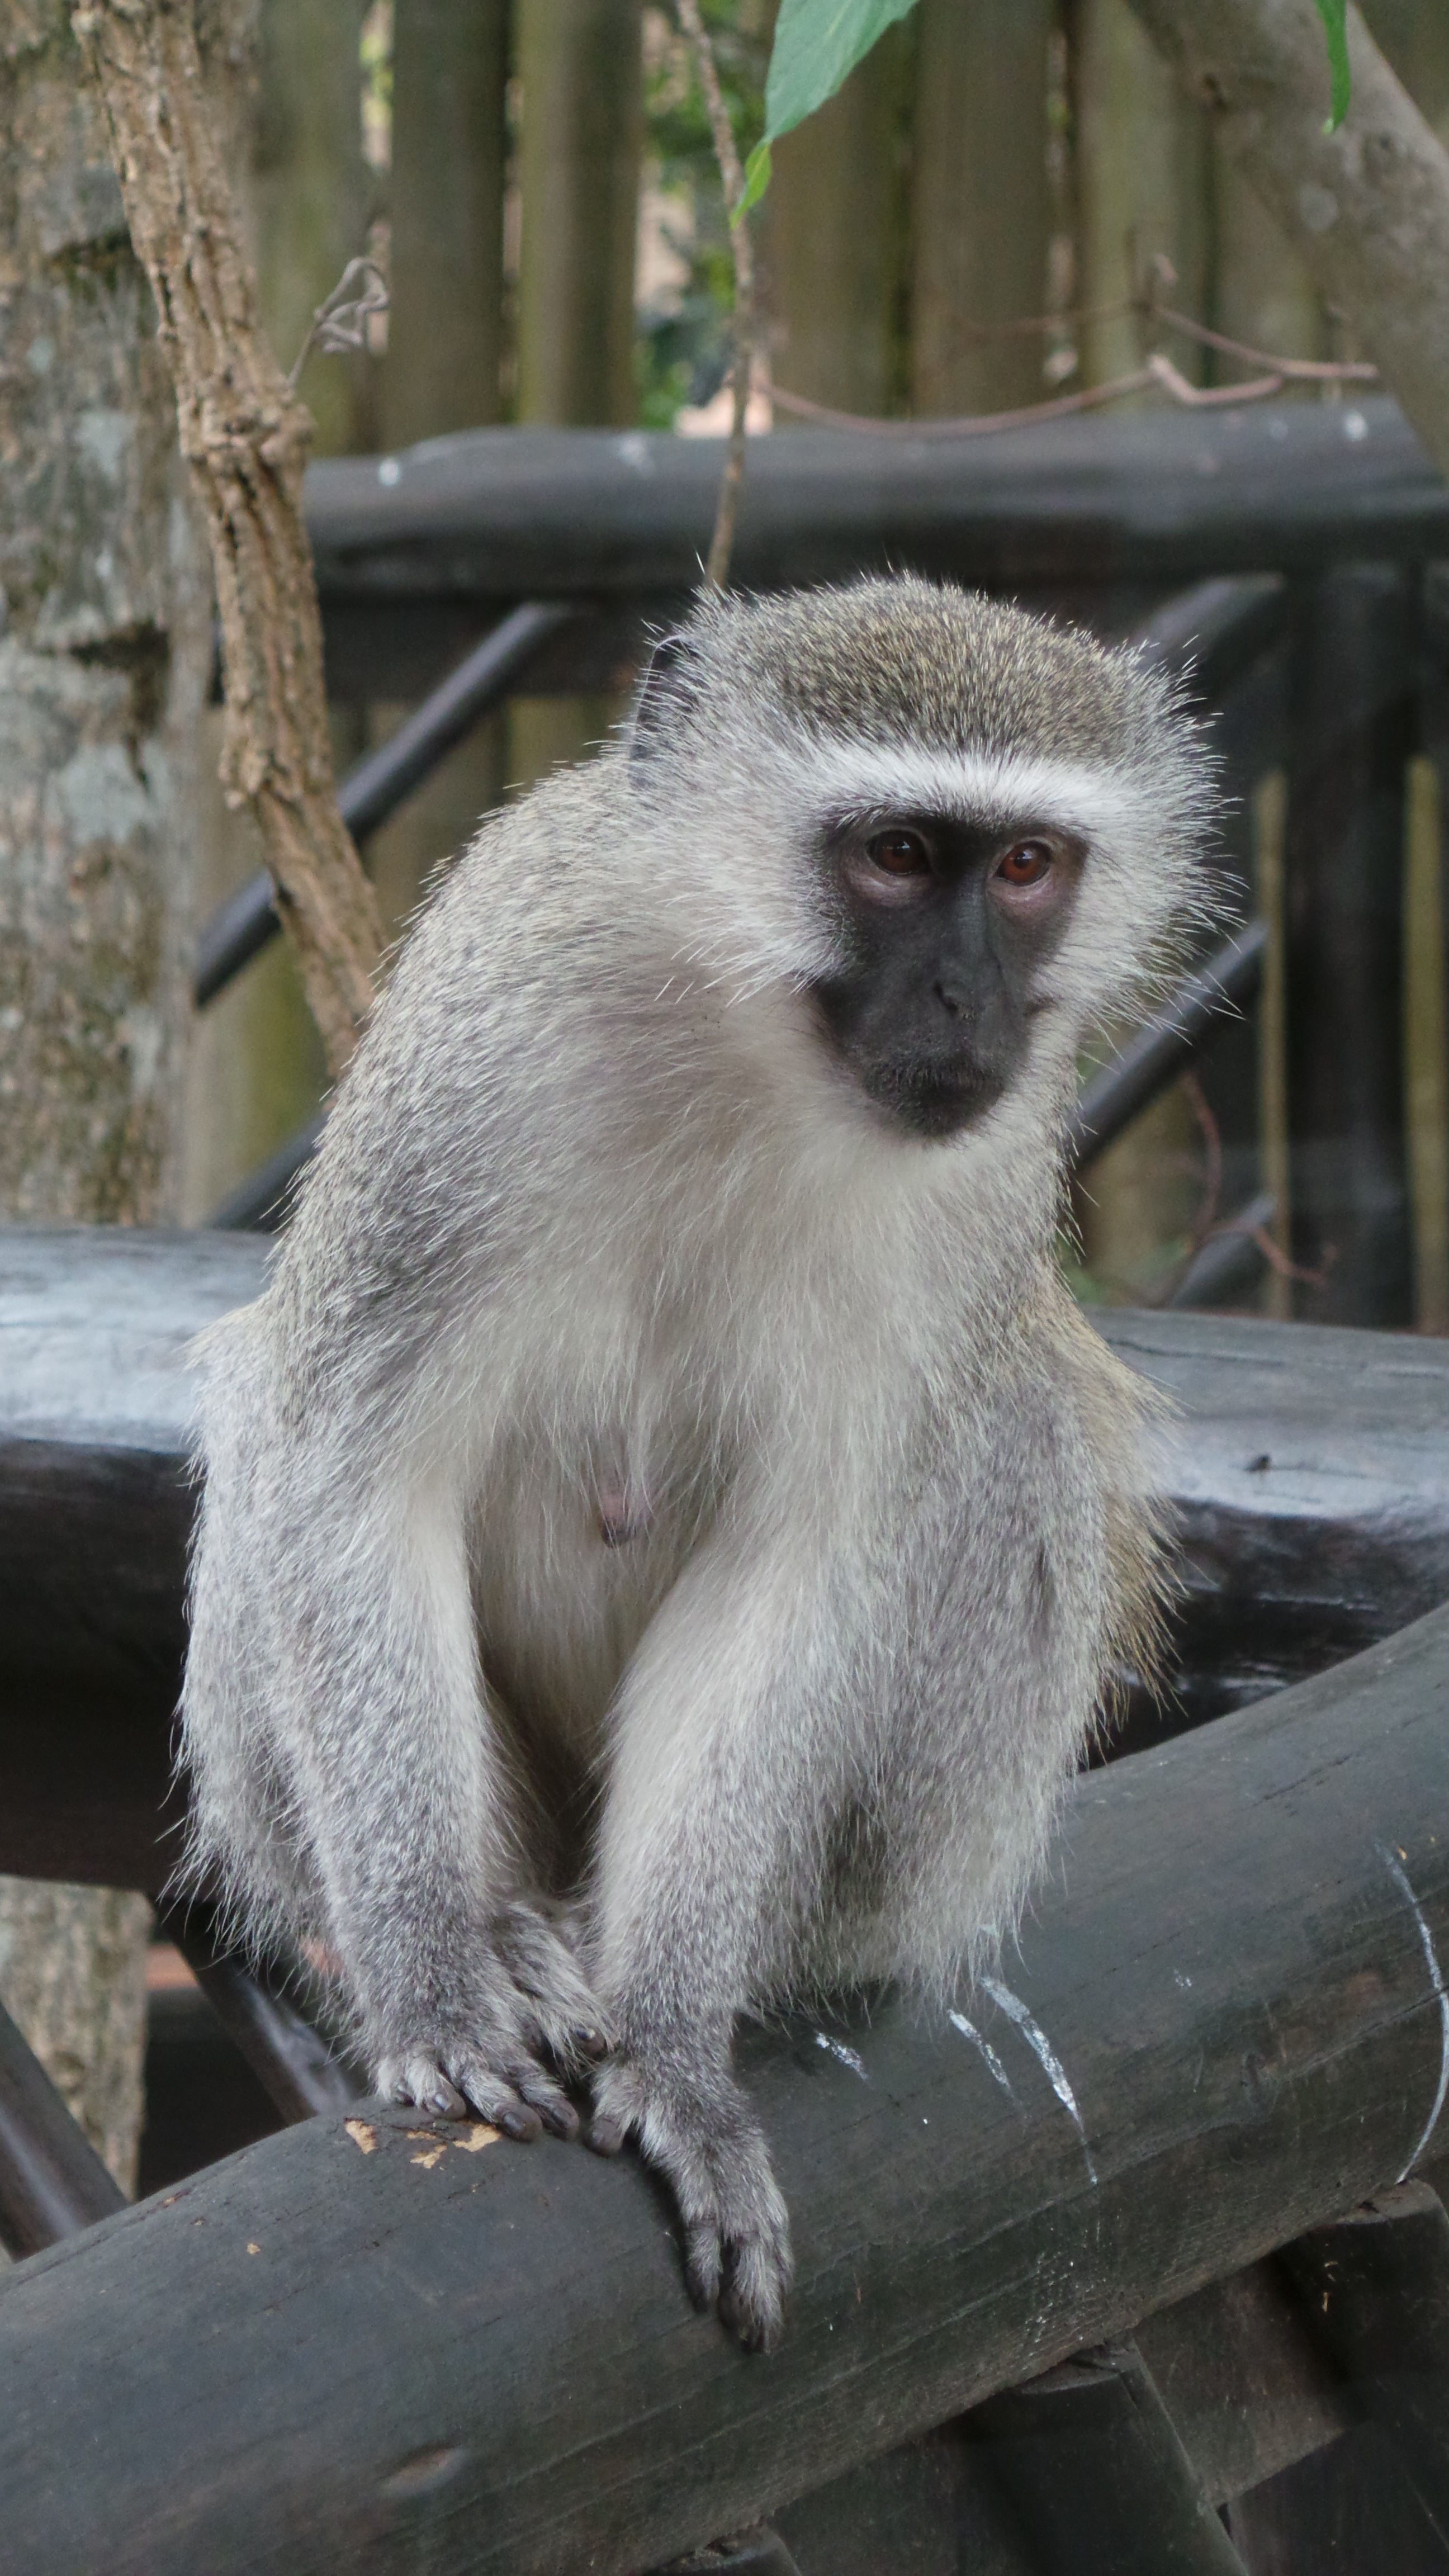
wildlife, zoo, africa, mammal, monkey, fauna, primate, ape, vertebrate, macaque, old world monkey, vervet money, new world monkey